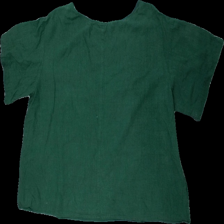
View: back
Type: Top
Category: Ladies
Brand: Not in the list
Colors: Green, White, Yellow
Material: 100% bomull
Pattern: Other
Cut: C-collar
Size: XXXL
Season: All
Damage: lösa trådar
Damage location: bottom center
Price range: <50
Recommended usage: Reuse
Description: kort topp med tryck